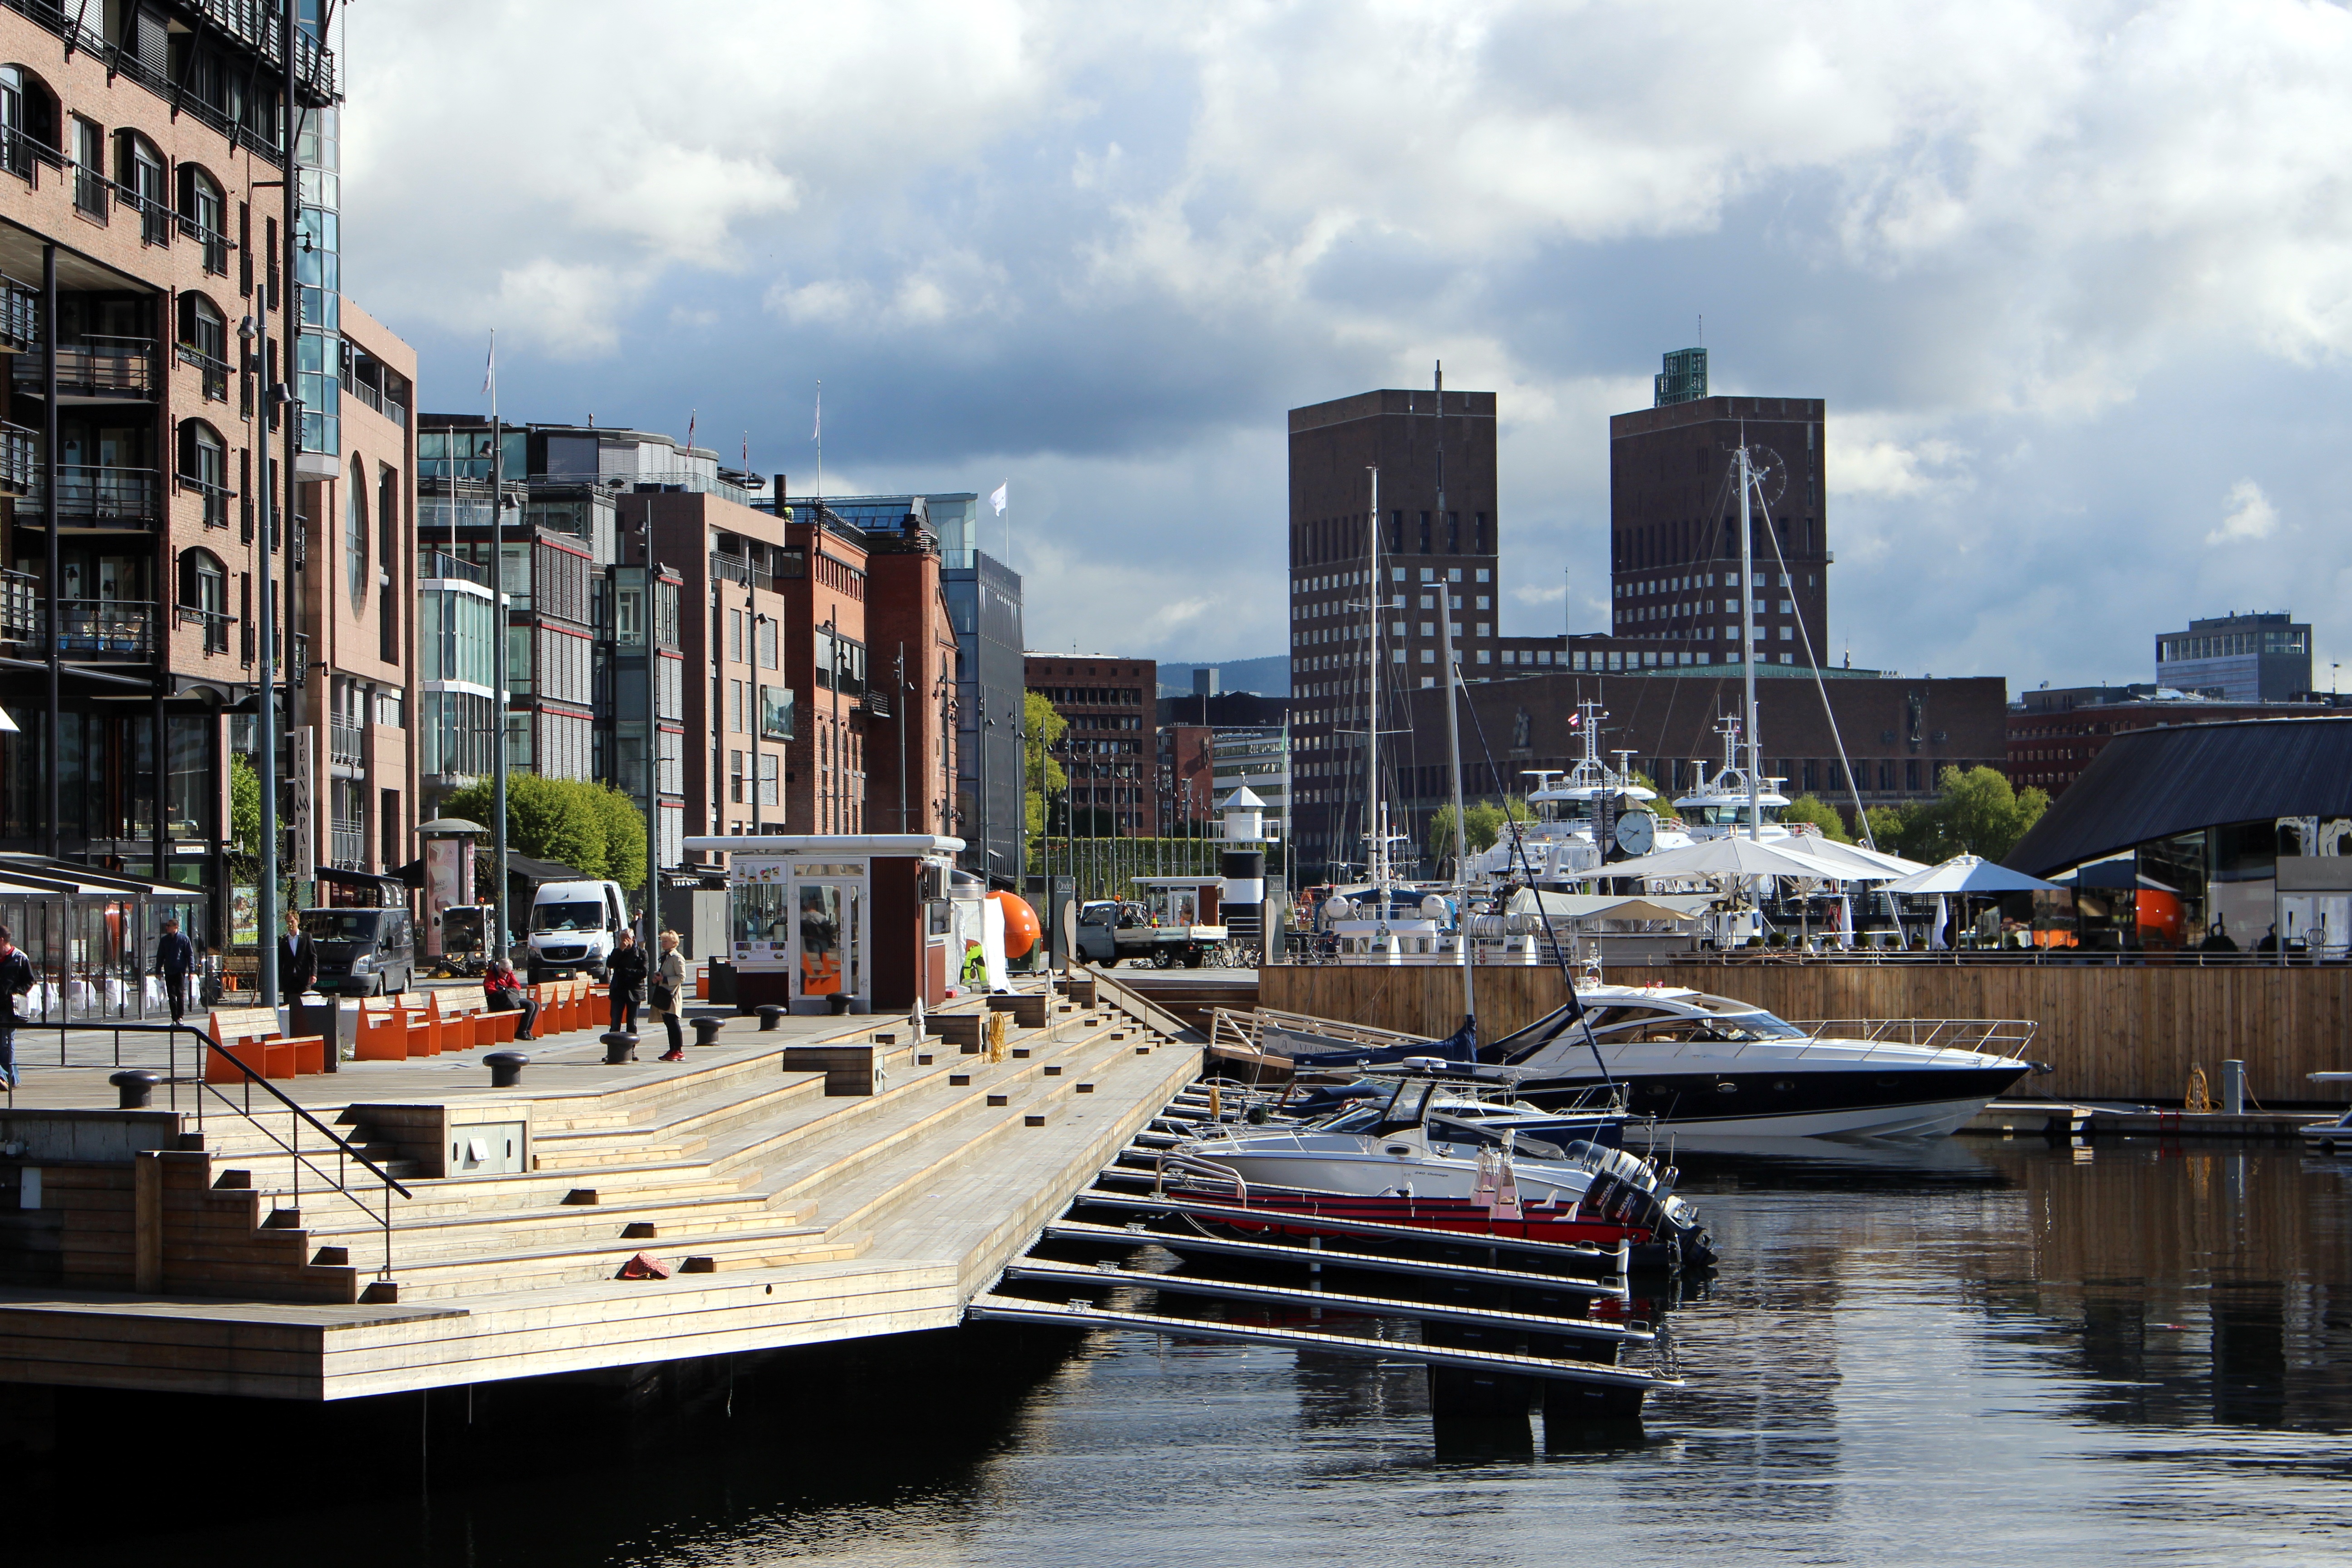
dock, boat, skyline, building, city, skyscraper, river, canal, cityscape, downtown, travel, reflection, vehicle, holiday, harbor, marina, port, waterway, norway, scandinavia, oslo, town hall, visitoslo, oslofjord, urban area, alexandra gutthenbach lindau, akerbrygge